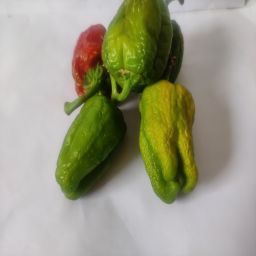
Crop: Bell Pepper
Quality: Old